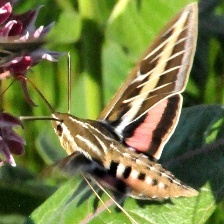
Species: WHITE LINED SPHINX MOTH